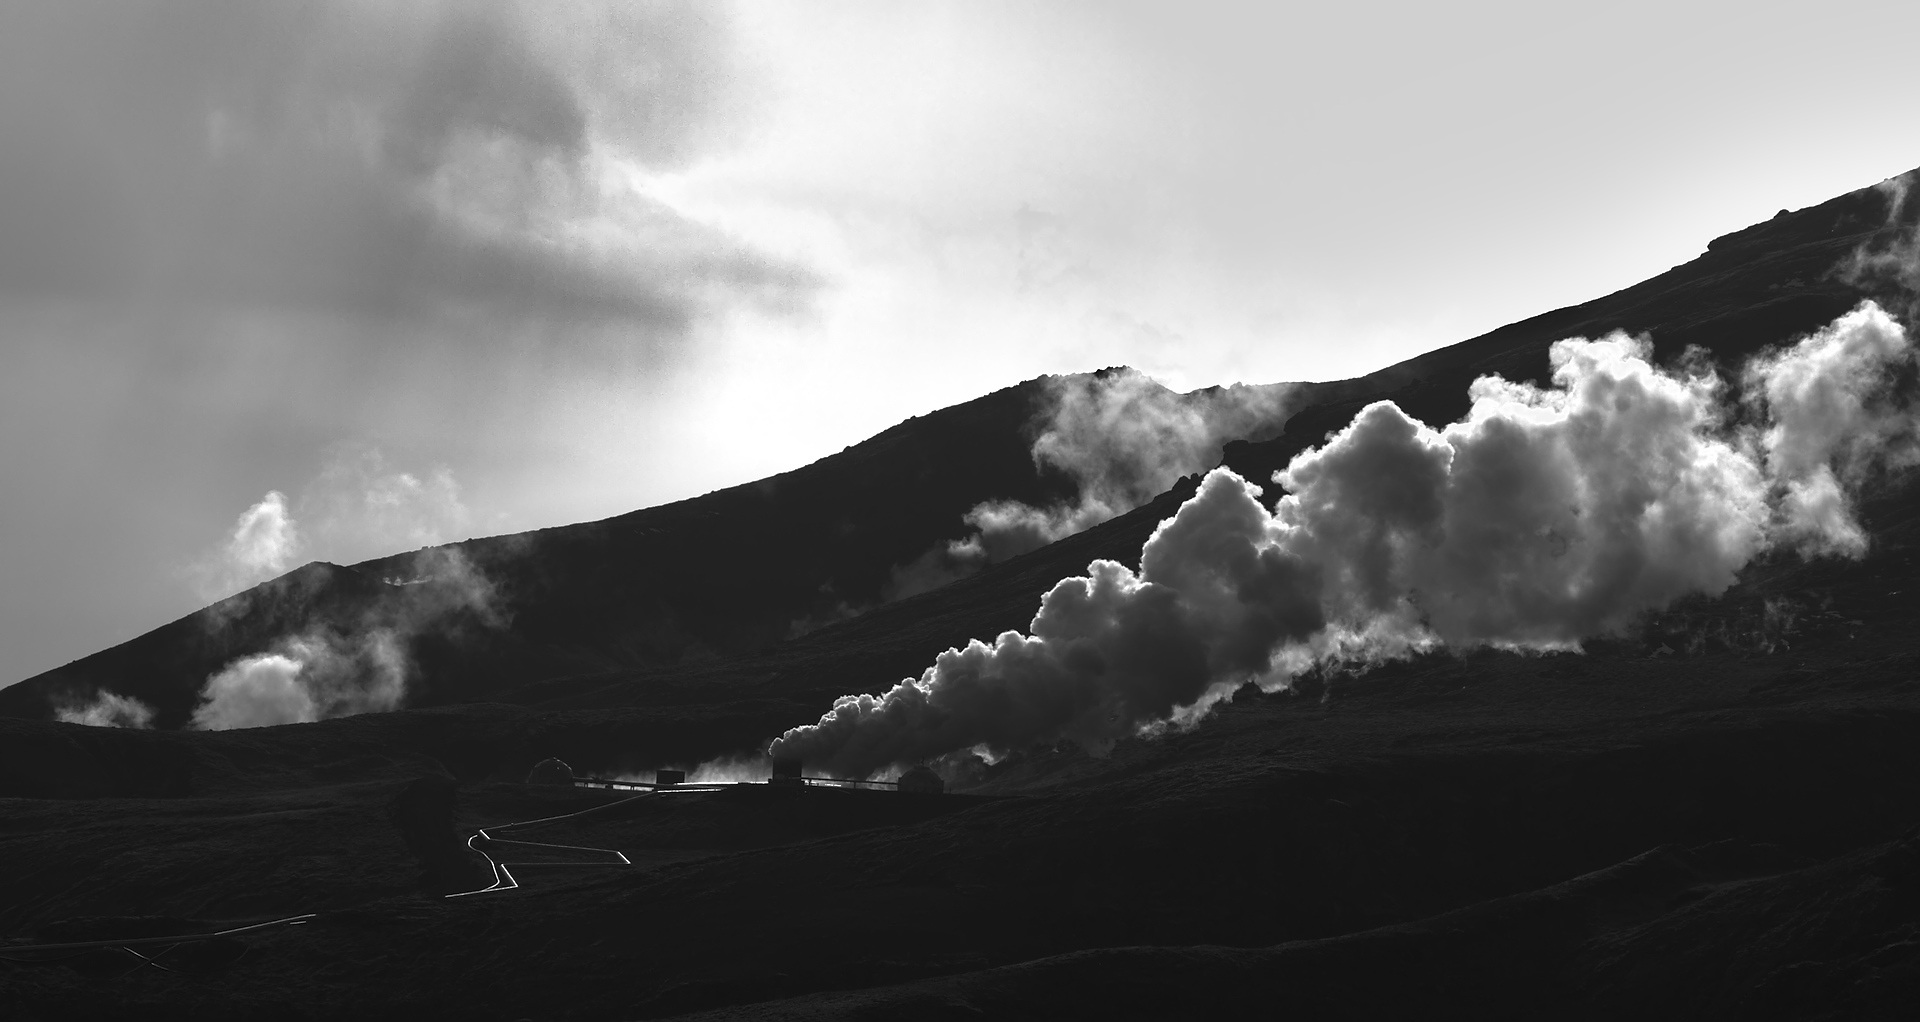
water, nature, mountain, snow, cloud, black and white, sky, white, photography, steam, atmosphere, mountain range, island, darkness, black, monochrome, geothermal, hot, b w, landform, meteorological phenomenon, monochrome photography, atmospheric phenomenon, atmosphere of earth, mountainous landforms, geological phenomenon